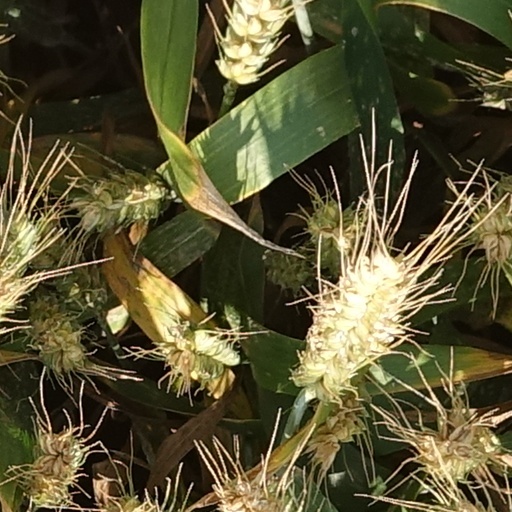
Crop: wheat